Herman Verelst

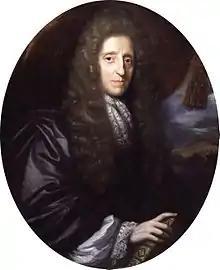
John Locke by Herman Verelst

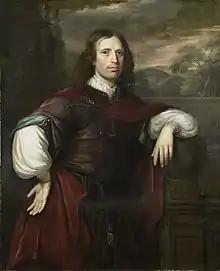
Portrait of an unknown man by Herman Verelst, Rijksmuseum (1667)

Herman Verelst (baptized 5 December 1641, Rotterdam) was the eldest son of Pieter Verelst and his first wife, Adriana van Gesel. Pieter Verelst was a successful artist working mainly in The Hague and was followed into painting by four of his sons: Herman, Simon, John (1648-1679) and William (1651-1702). Pieter Verelst trained artists in his workshop. A court case of 1657 ruling on a brawl in the workshop gives the names of several pupils, including Herman. Herman became a member of the Confrerie Pictura of The Hague in 1663, at the same time as his brother Simon. Pieter had been the Dean of the Confrerie in 1659-1660.